TrES-2b

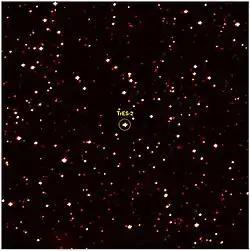
The GSC 03549-02811 system as seen from the "Kepler" spacecraft. (Celestial north is toward the lower left corner and the subject is in the center of the photograph as seen clearly in the enlarged view.)

The Kepler mission also managed to detect the mass of the planet from Kepler data alone through the analysis of the light curve of the host star. In addition to detecting the planet directly, the planet was also detected by analysis of the star brightness caused by the gravitational tug of TrES-2b by shape distortion of the host star and by light variations due to Doppler beaming.